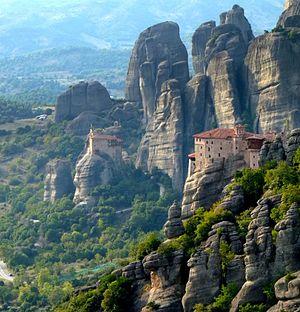
La Thessalie est une région traditionnelle et historique de Grèce située dans le centre du pays, au sud de la Macédoine et à l'est de l'Épire. Elle est centrée autour d'une plaine entourée de reliefs dont le mont Olympe au nord.
Les Météores sont une formation géologique du nord de la Grèce, en Thessalie, dans la vallée du Pénée. Ils abritent des monastères chrétiens orthodoxes perchés au sommet de falaises et pitons rocheux gris, sculptés par l'érosion.